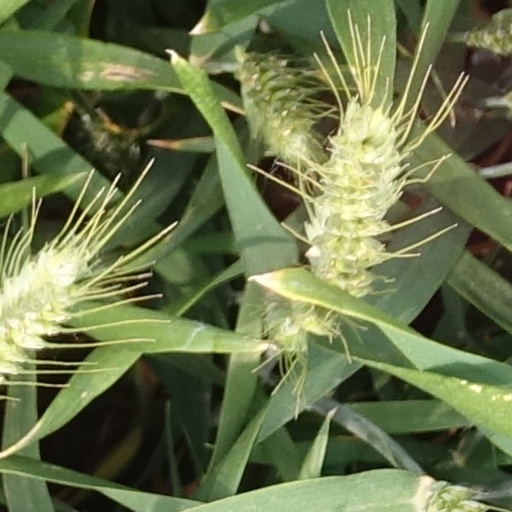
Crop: wheat